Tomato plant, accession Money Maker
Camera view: horizontal (90 deg, fisheye); turntable rotation: 0 degrees
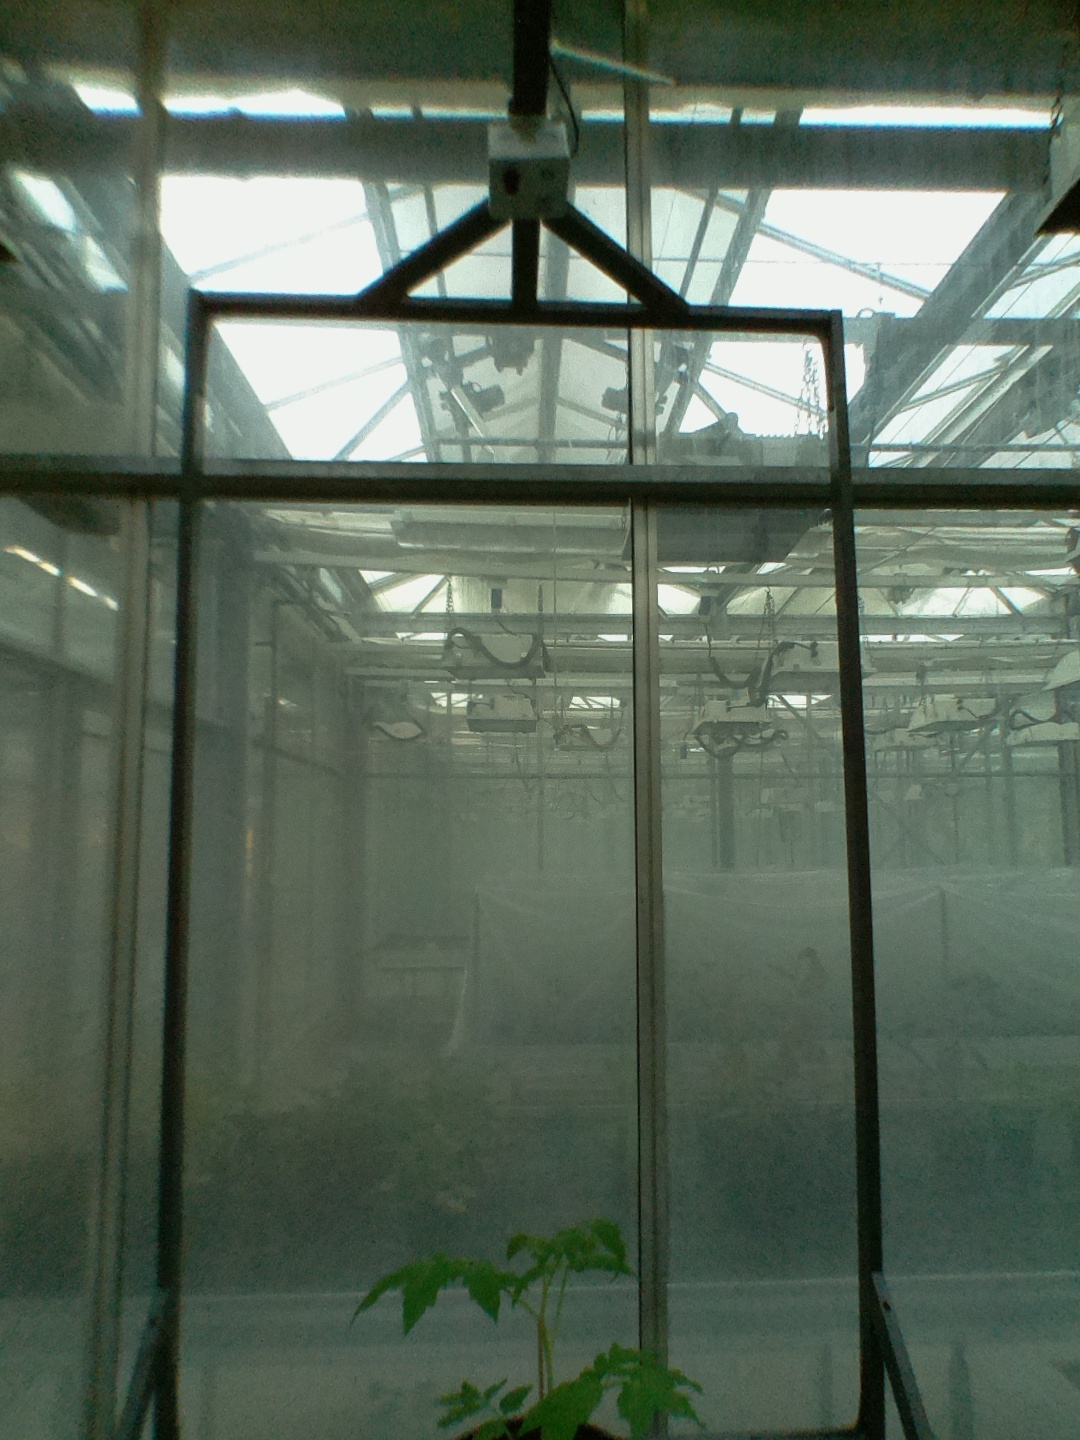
BBCH growth stage 13: 6 of true leaves visible